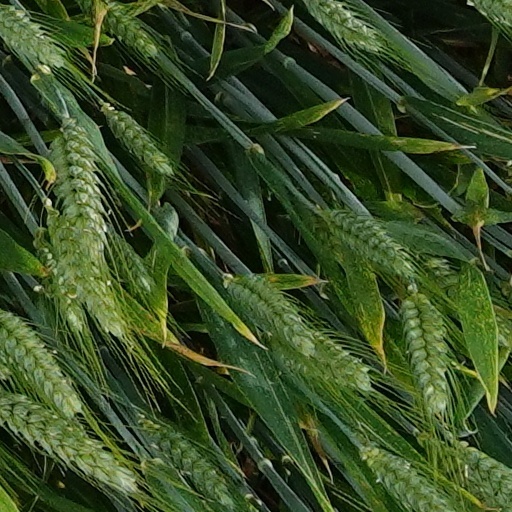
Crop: wheat